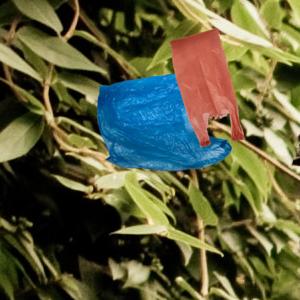
Label: plasticbags